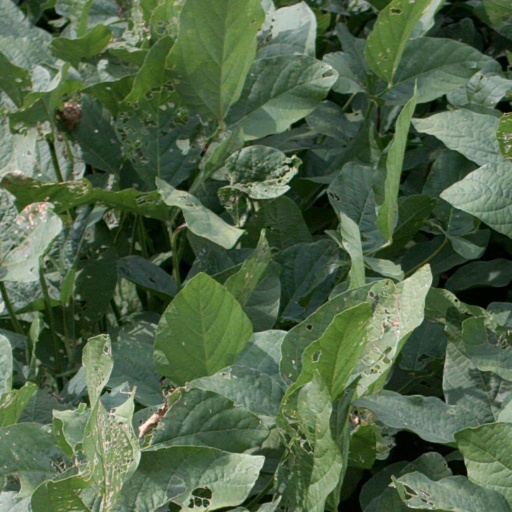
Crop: soybean